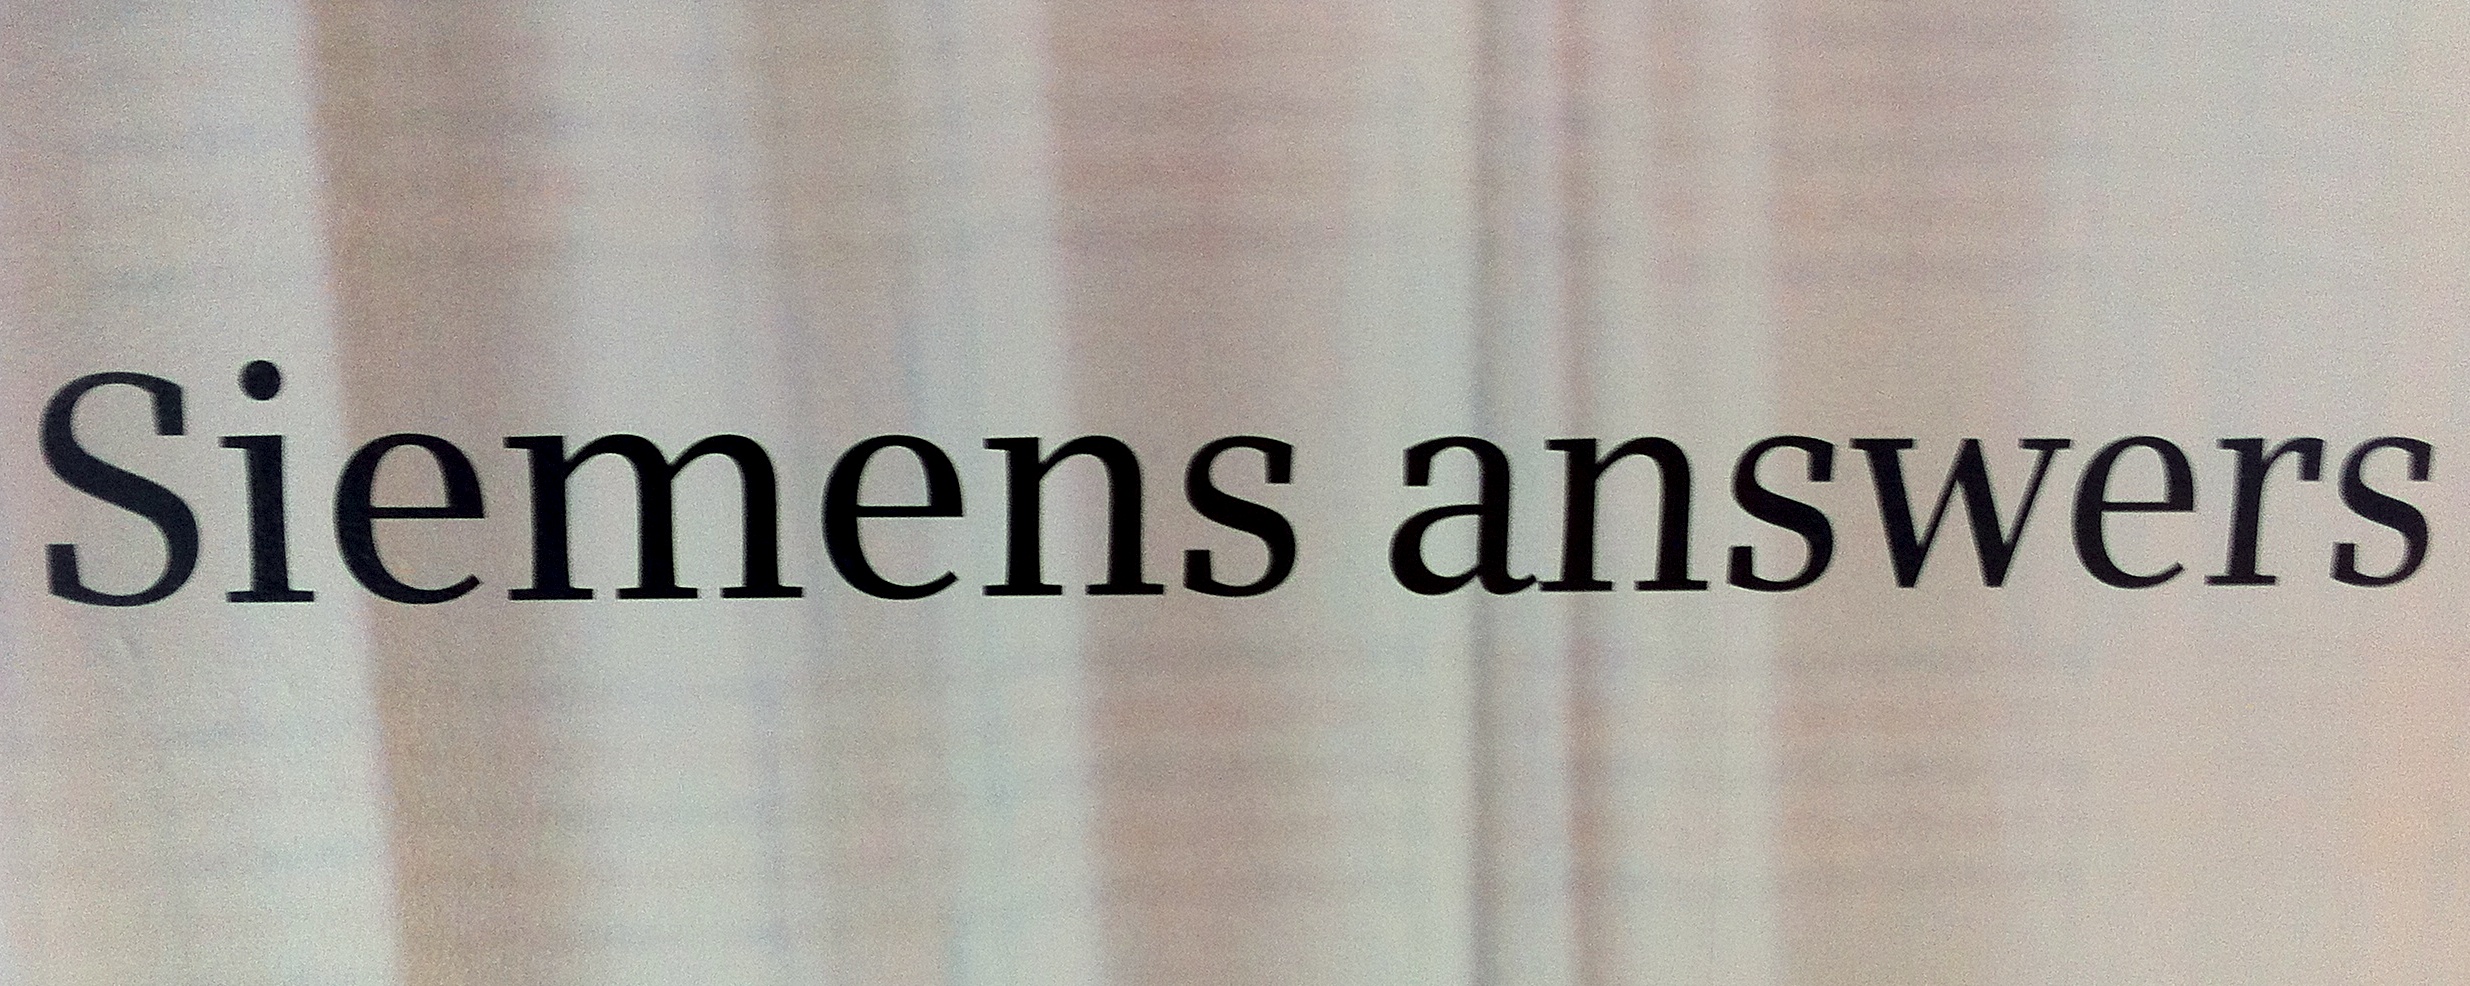
writing, line, interior design, brand, product, font, design, text, document, shape